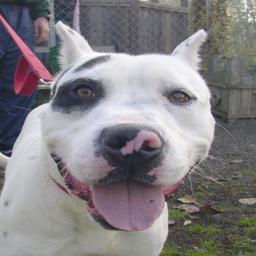
Animal: dogs